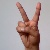
The image shows a hand gesture representing the letter 'V' in Indian Sign Language.